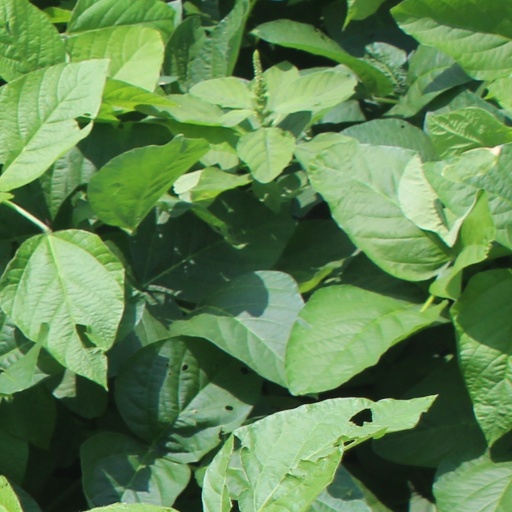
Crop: soybean